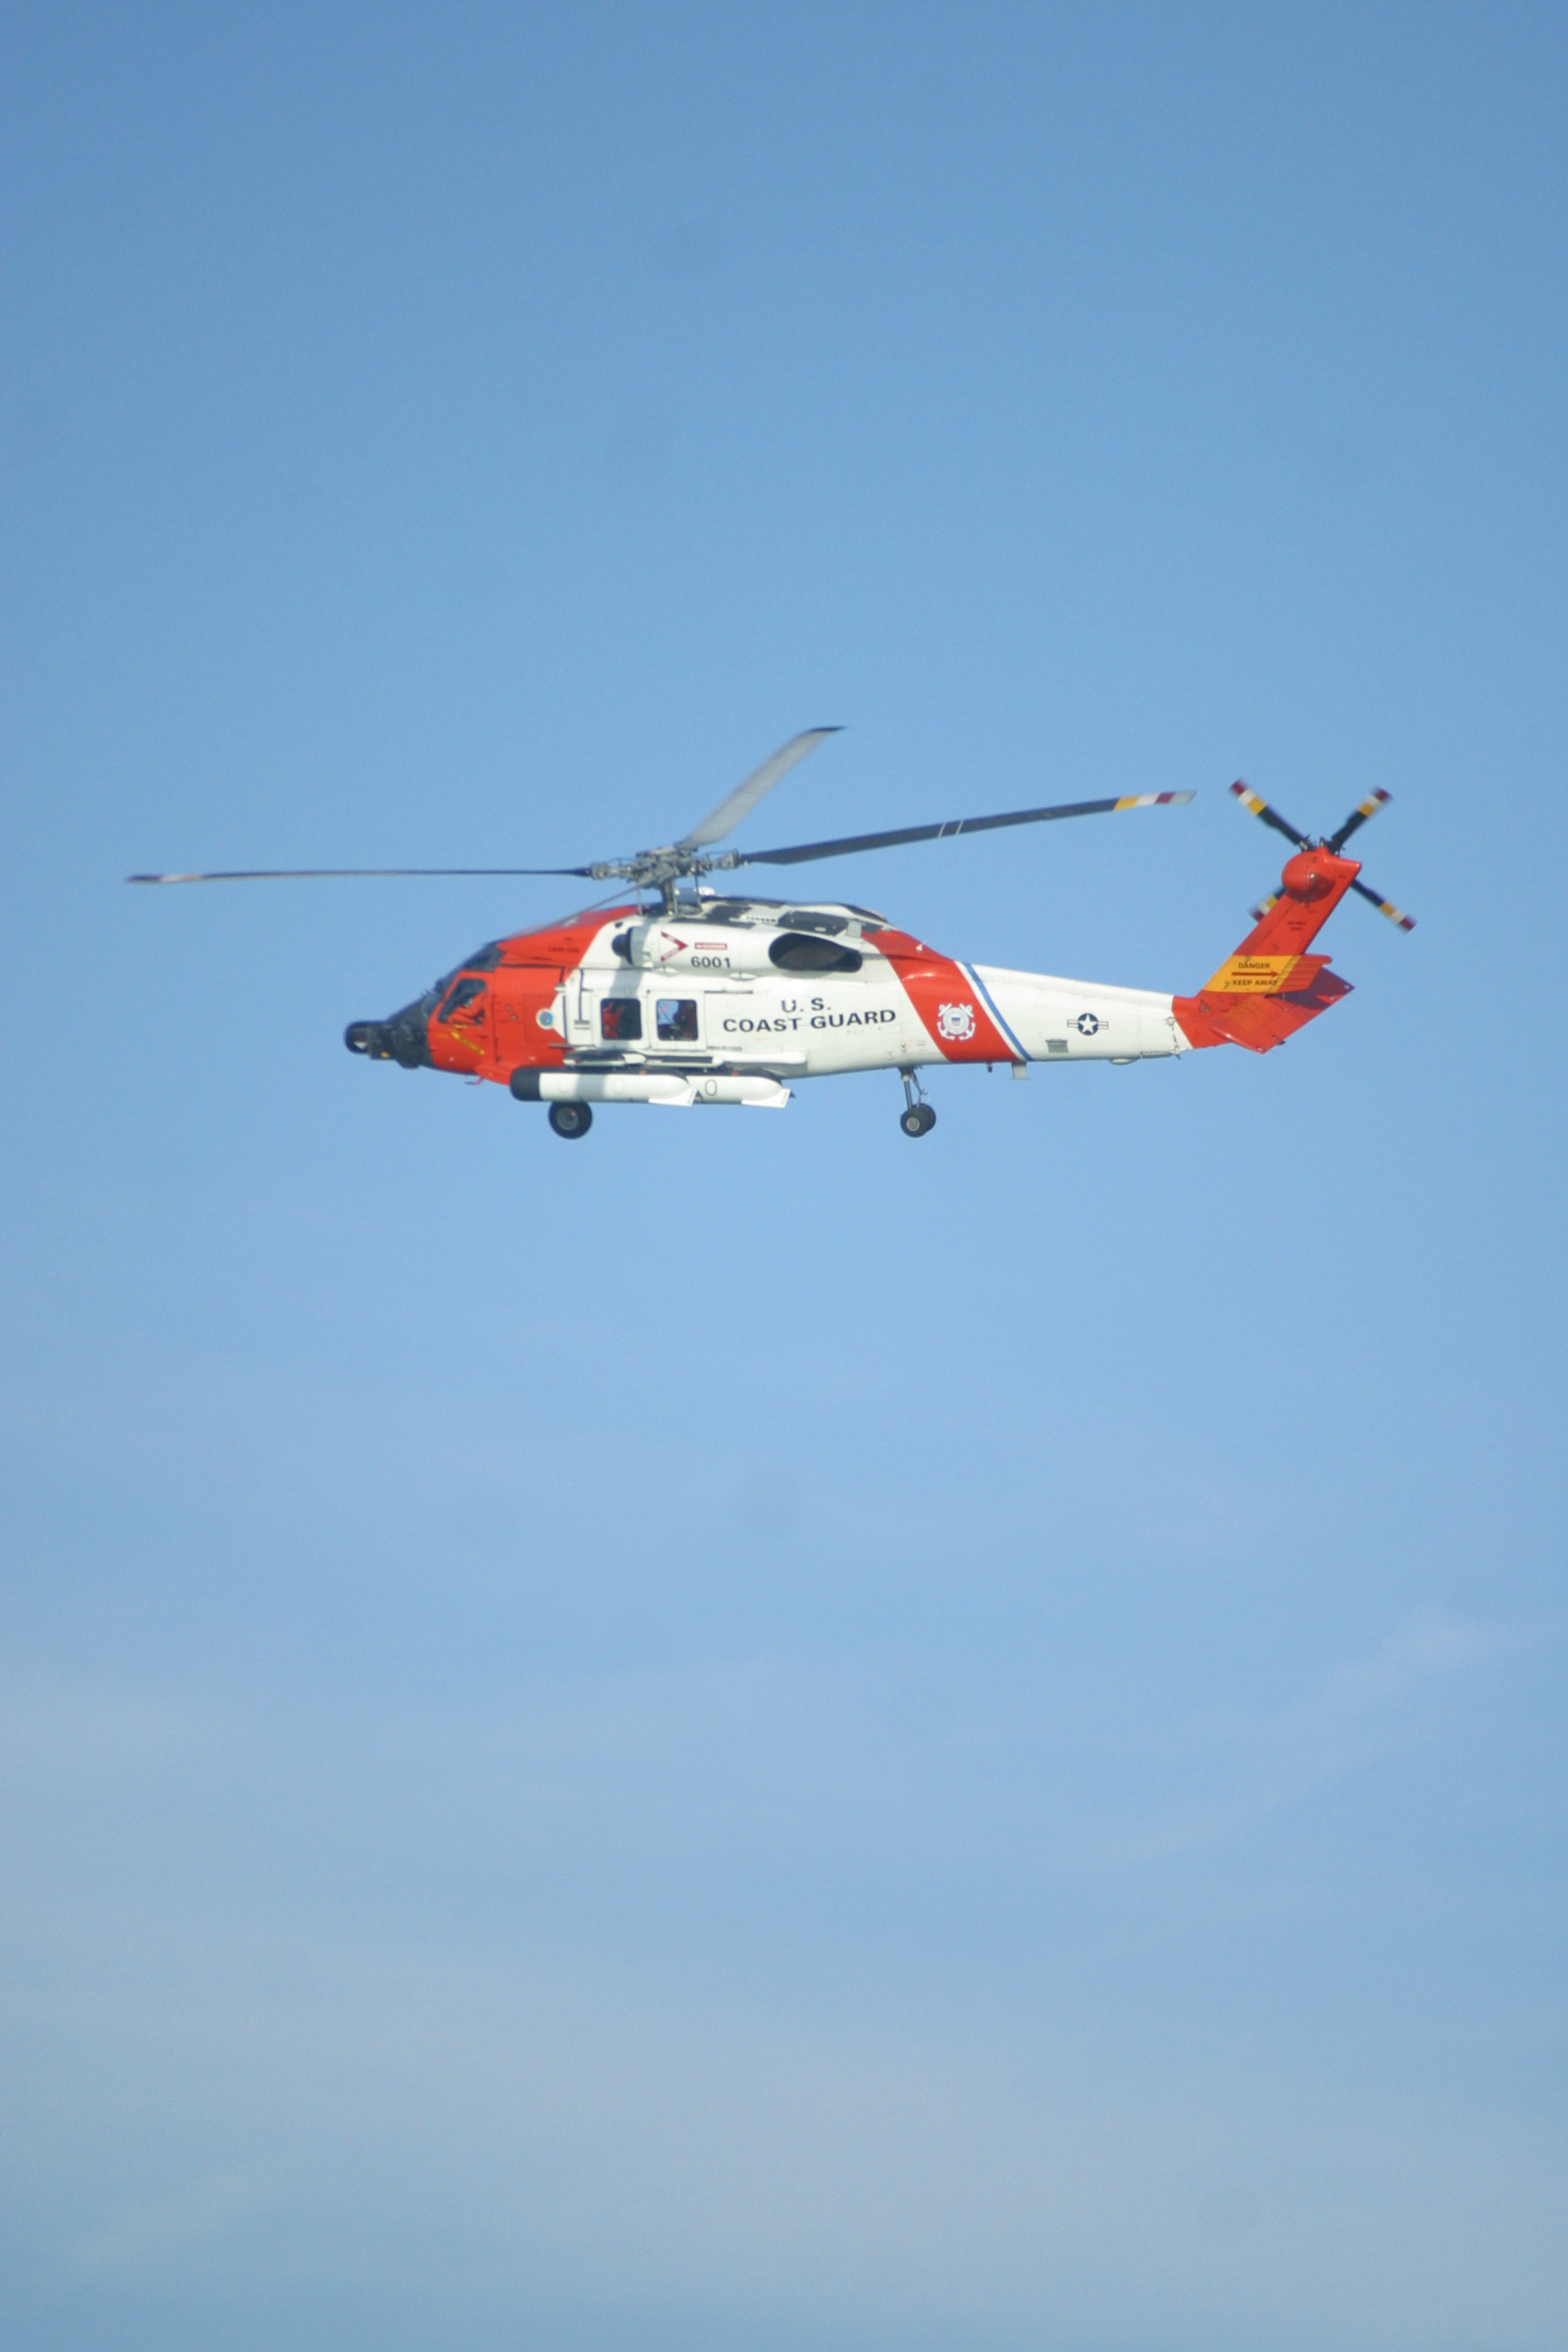
wing, aircraft, military, vehicle, airline, aviation, flight, helicopter, rescue, rotorcraft, coast guard, air show, air force, aerobatics, atmosphere of earth, general aviation, helicopter rotor, military helicopter